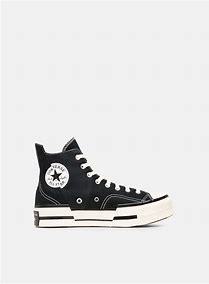
Brand: Converse
Model: Chuck 70 Hi Canvas